2008 Times Square bombing

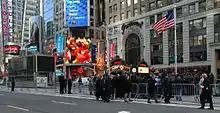
Media gathers after the bombing.

The bombing took place at around 3:43 a.m. in front of a United States Armed Forces recruiting station in Times Square. A security camera mounted at 1501 Broadway shows an individual riding a bicycle eastbound on 38th Street and Madison Avenue. He headed toward the recruiting center, putting himself out of camera view. He then placed an improvised explosive device in front of the building, and left the area on a bicycle, reappearing on camera.